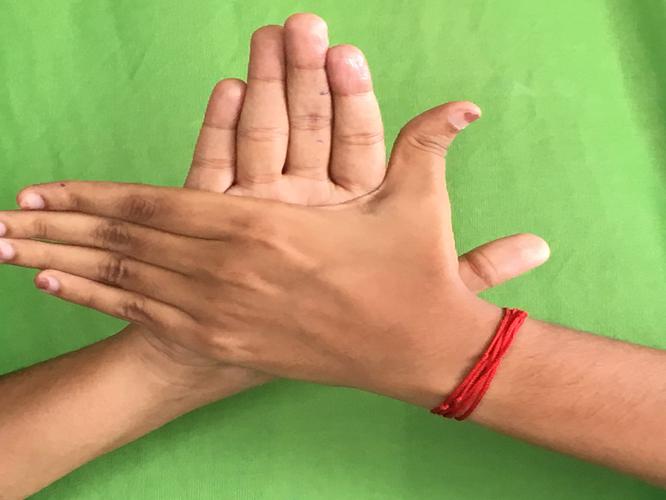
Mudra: Chakra
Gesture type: double_hand